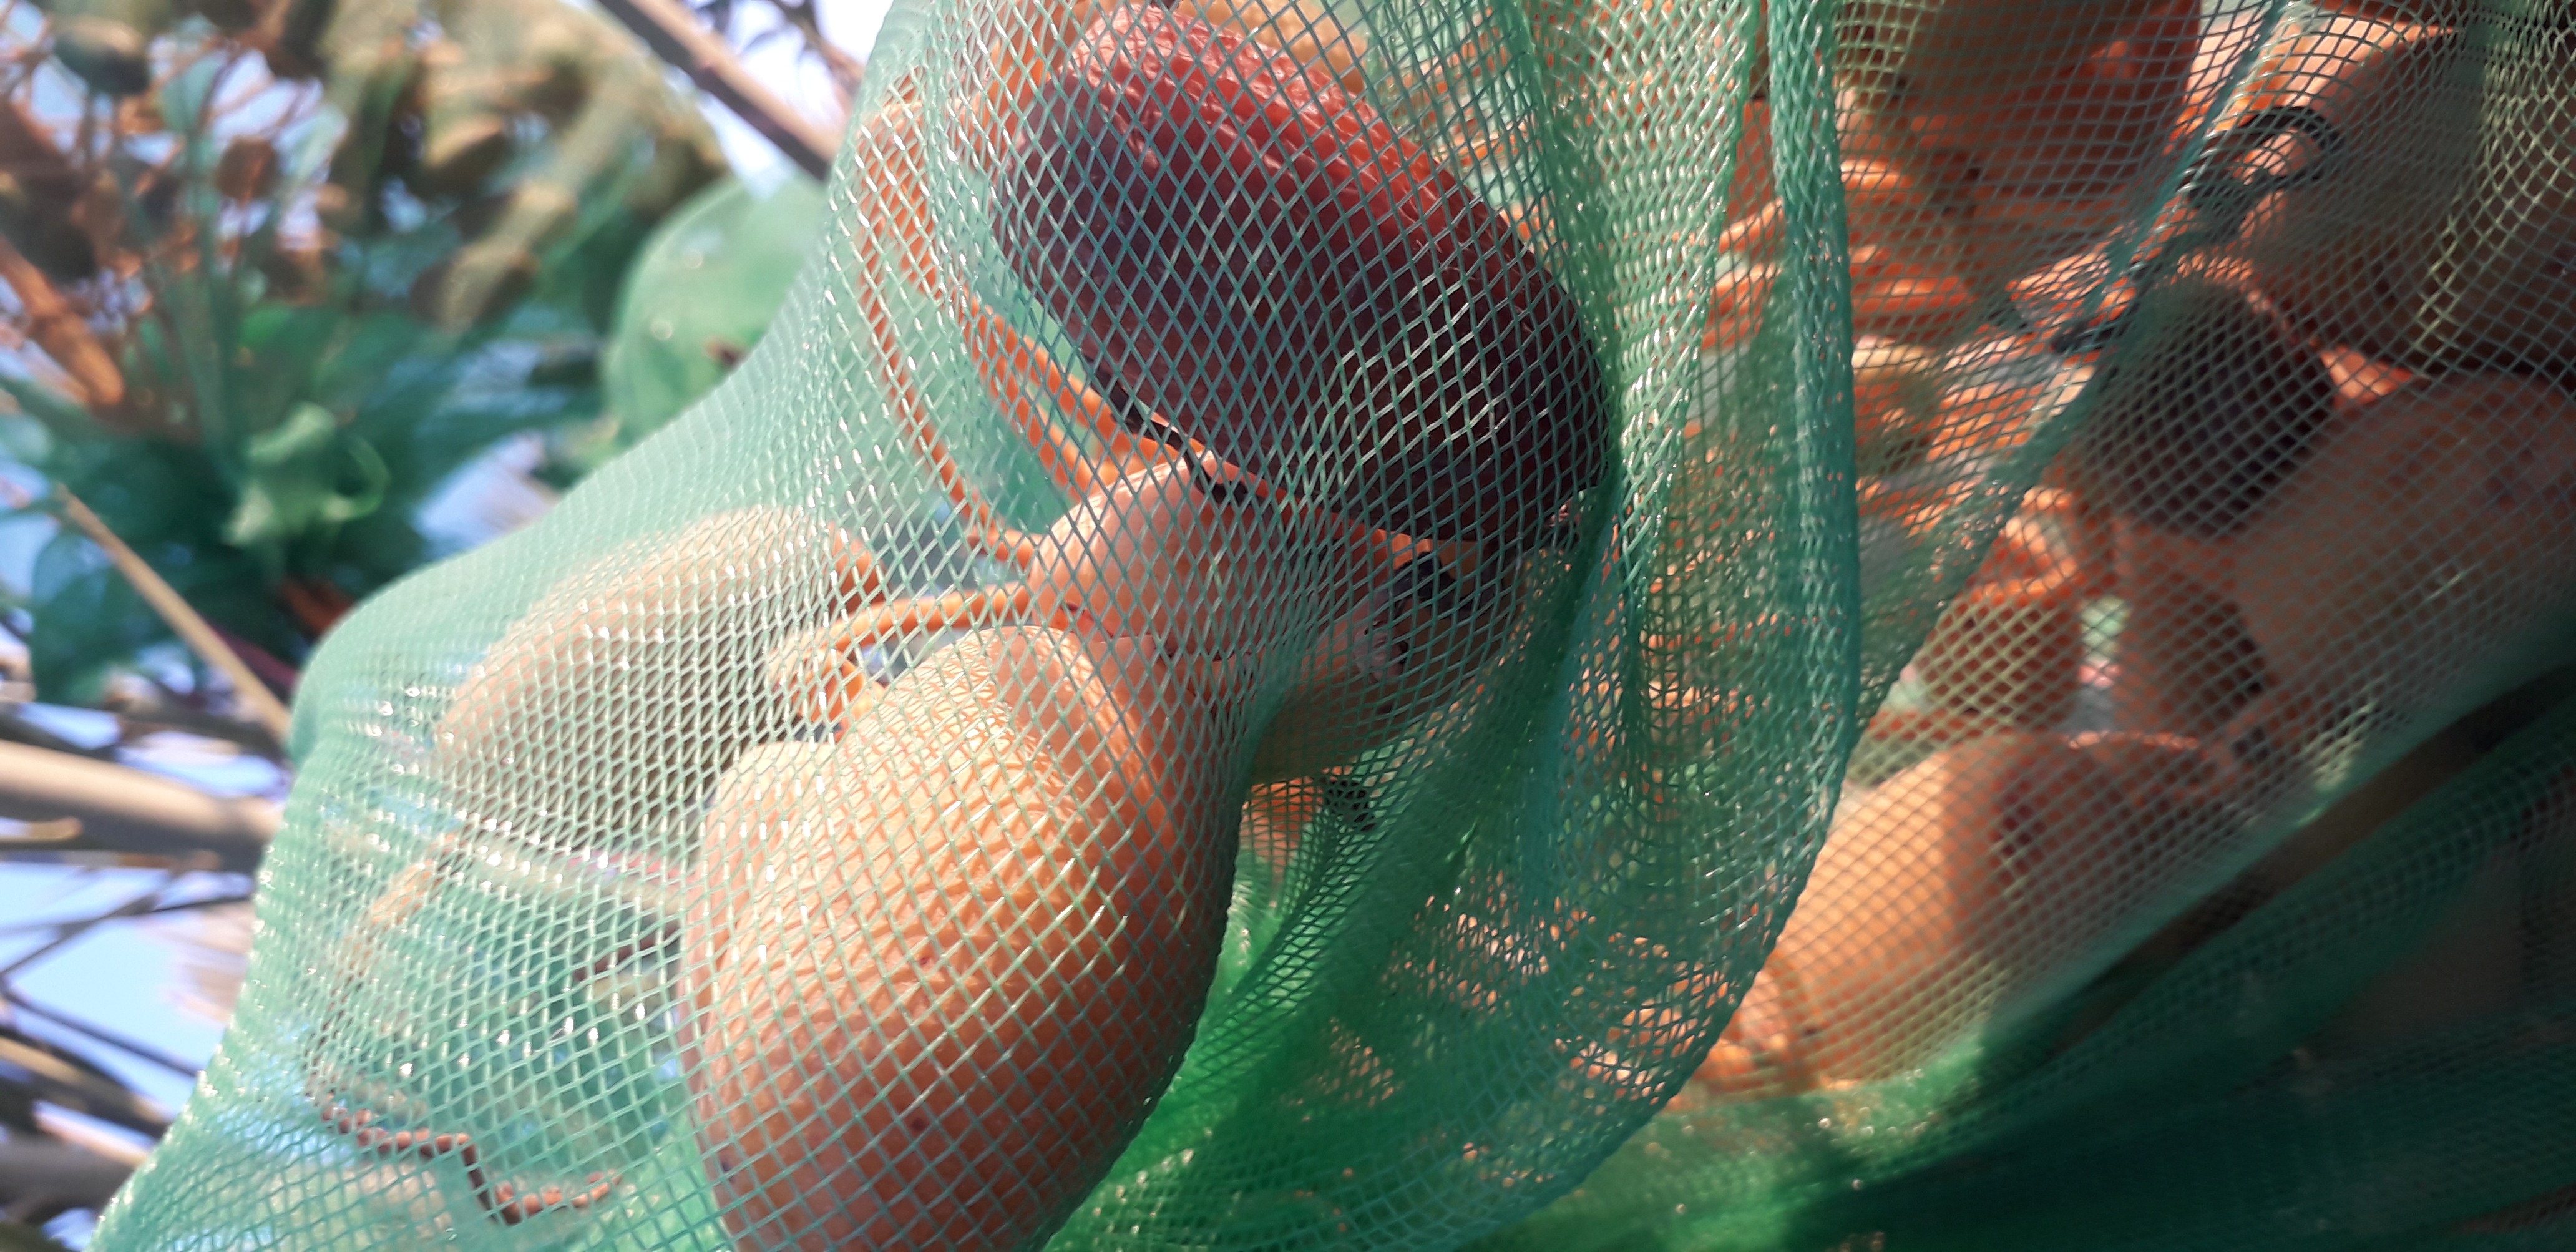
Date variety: Boumajhoul